Answer in natural language. Considering the relative positions, where is brown top white leg dining table (highlighted by a blue box) with respect to two geometric cubes (highlighted by a green box)? Choose between the following options: right or left
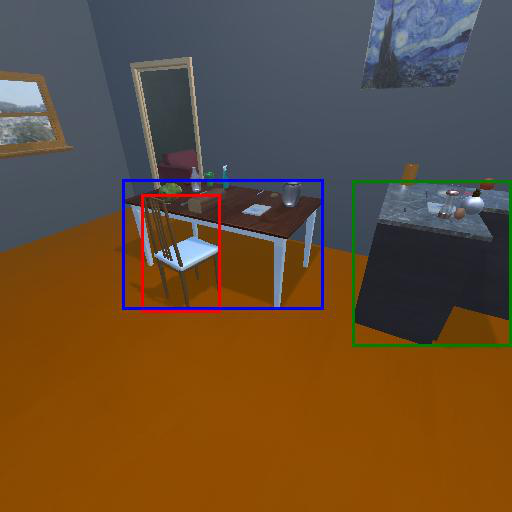
<answer>left</answer>